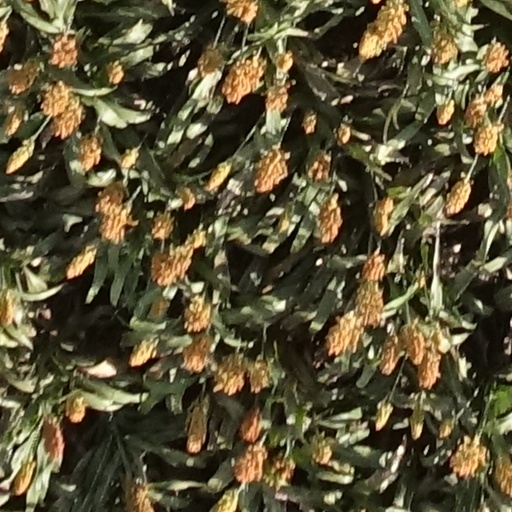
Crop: sorghum